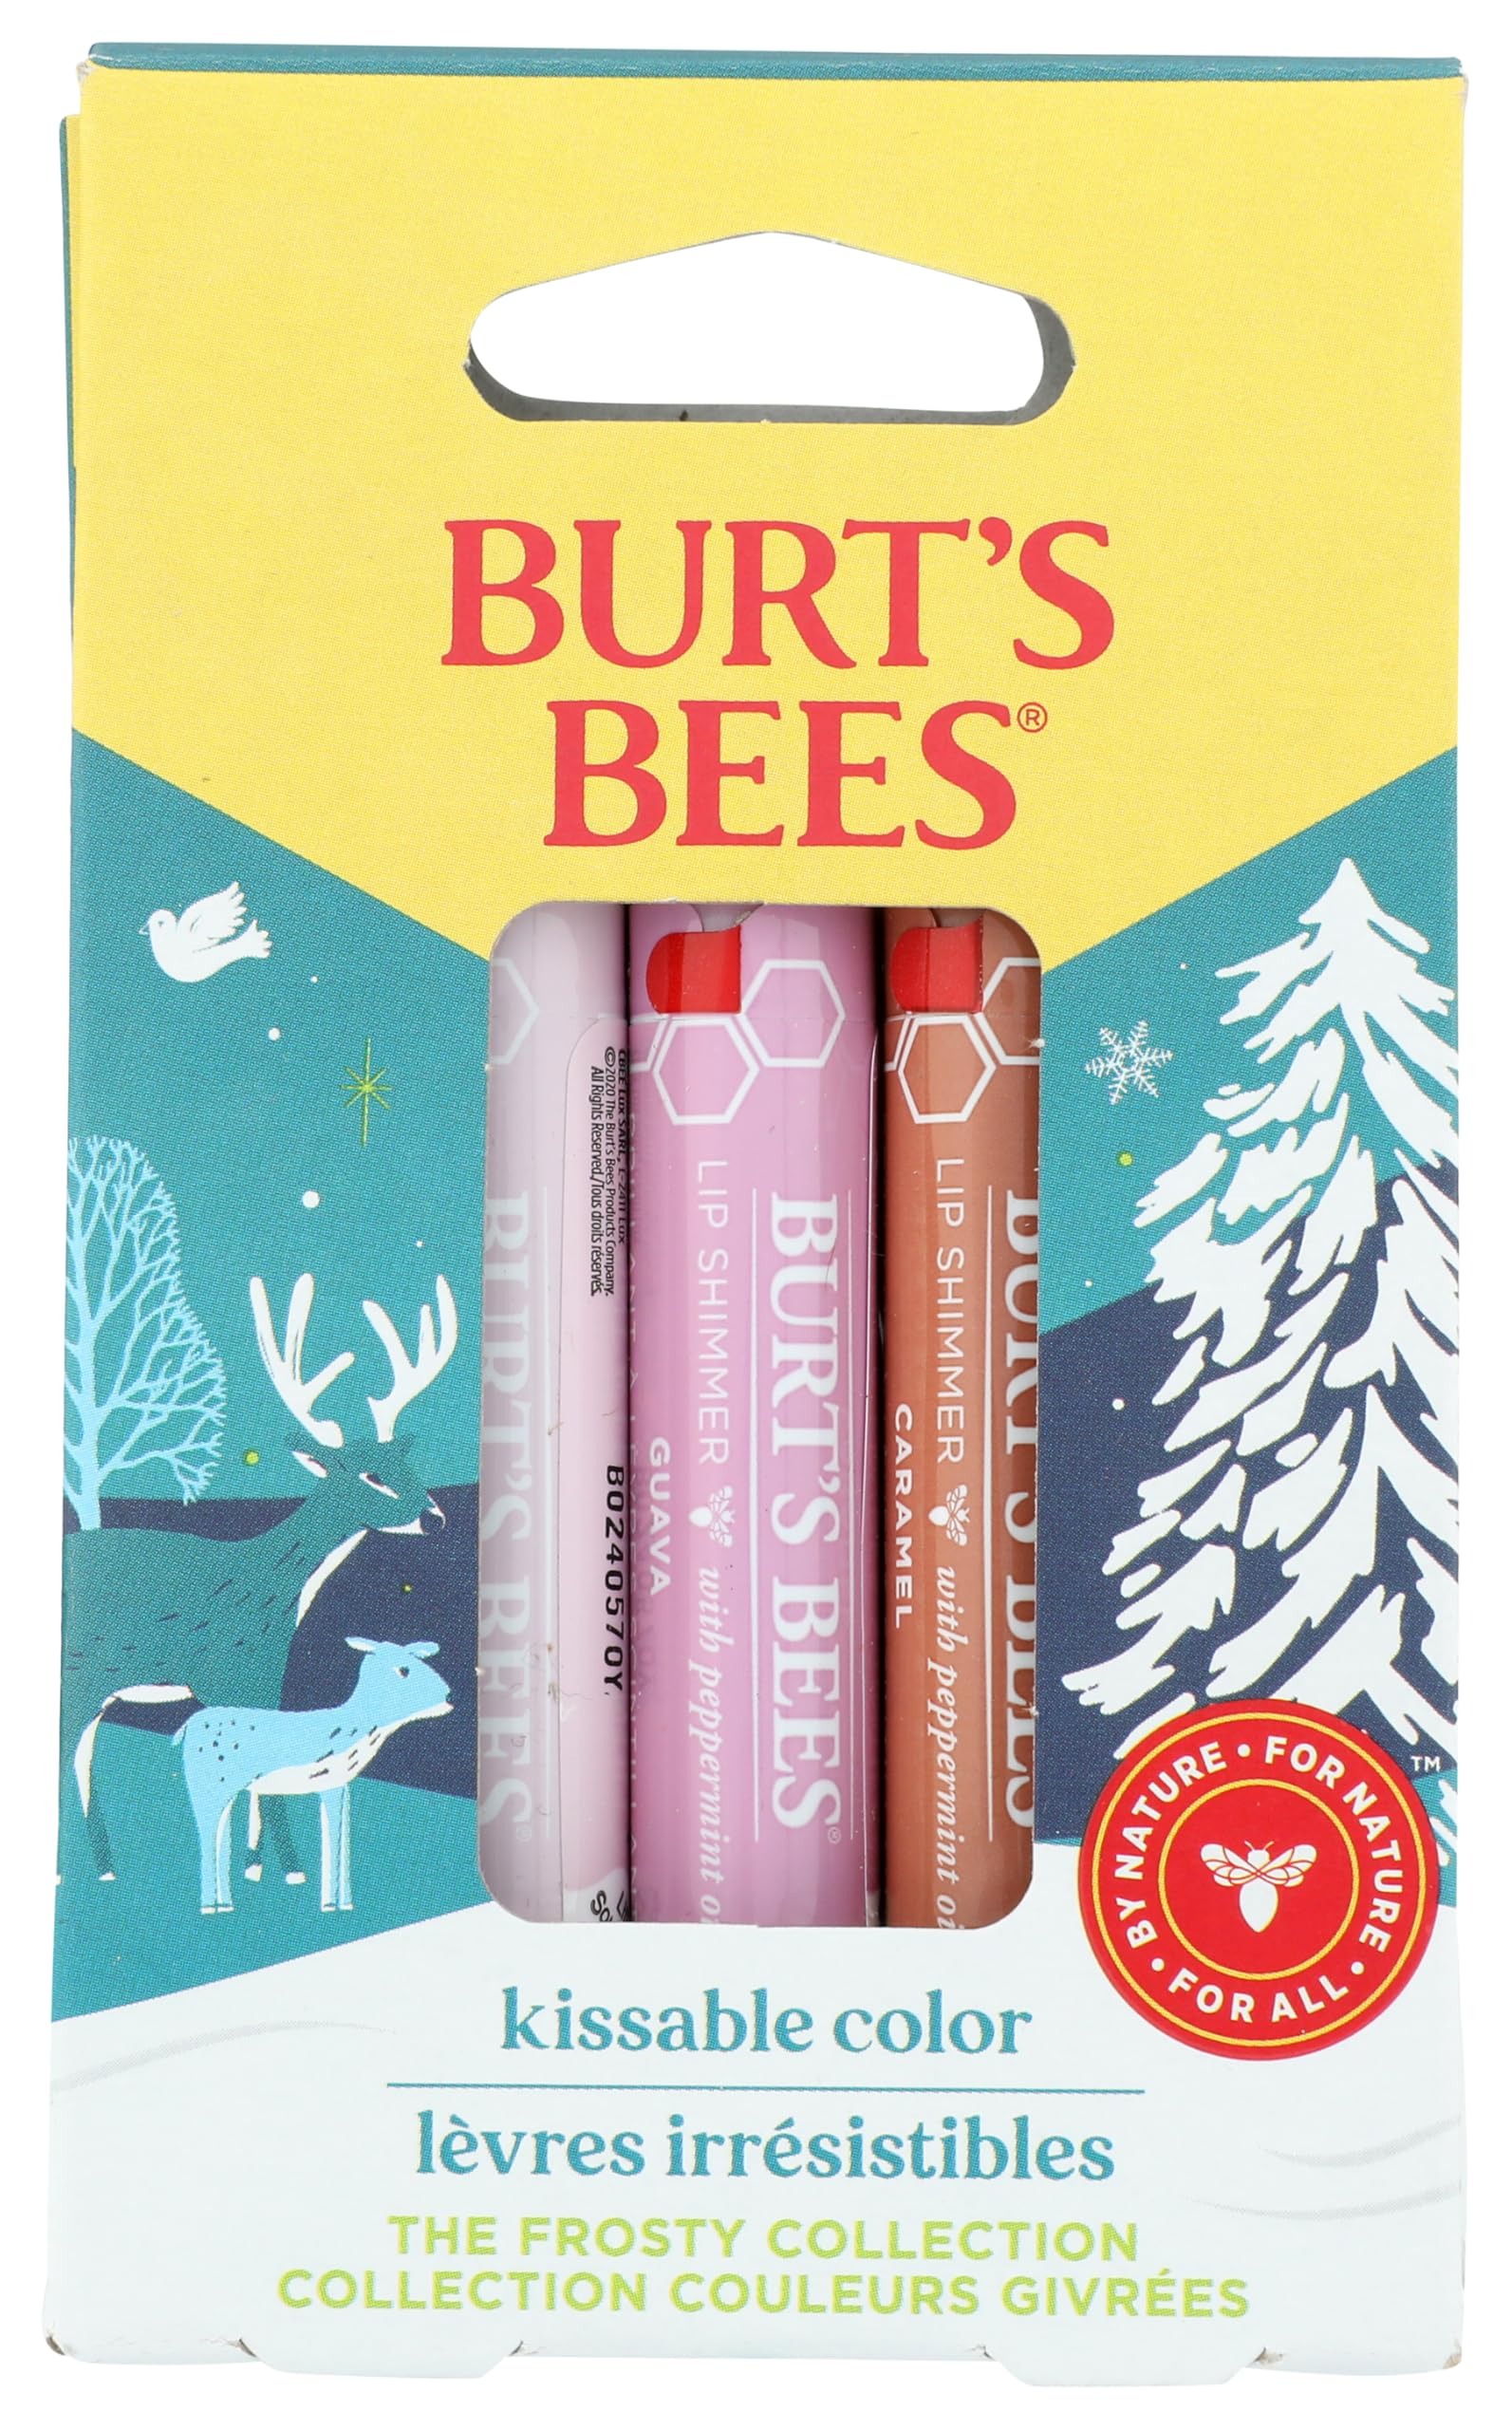
Item Name: BURTS BEES Kissable Color Lip Shimmer Frosty Gift, 1 EA
Bullet Point 1: No animal testing for beauty products
Bullet Point 2: 3rd-party certification required for organic claims on body care products
Product Description: Body Care
Value: 1.0
Unit: Count

Price: 11.99